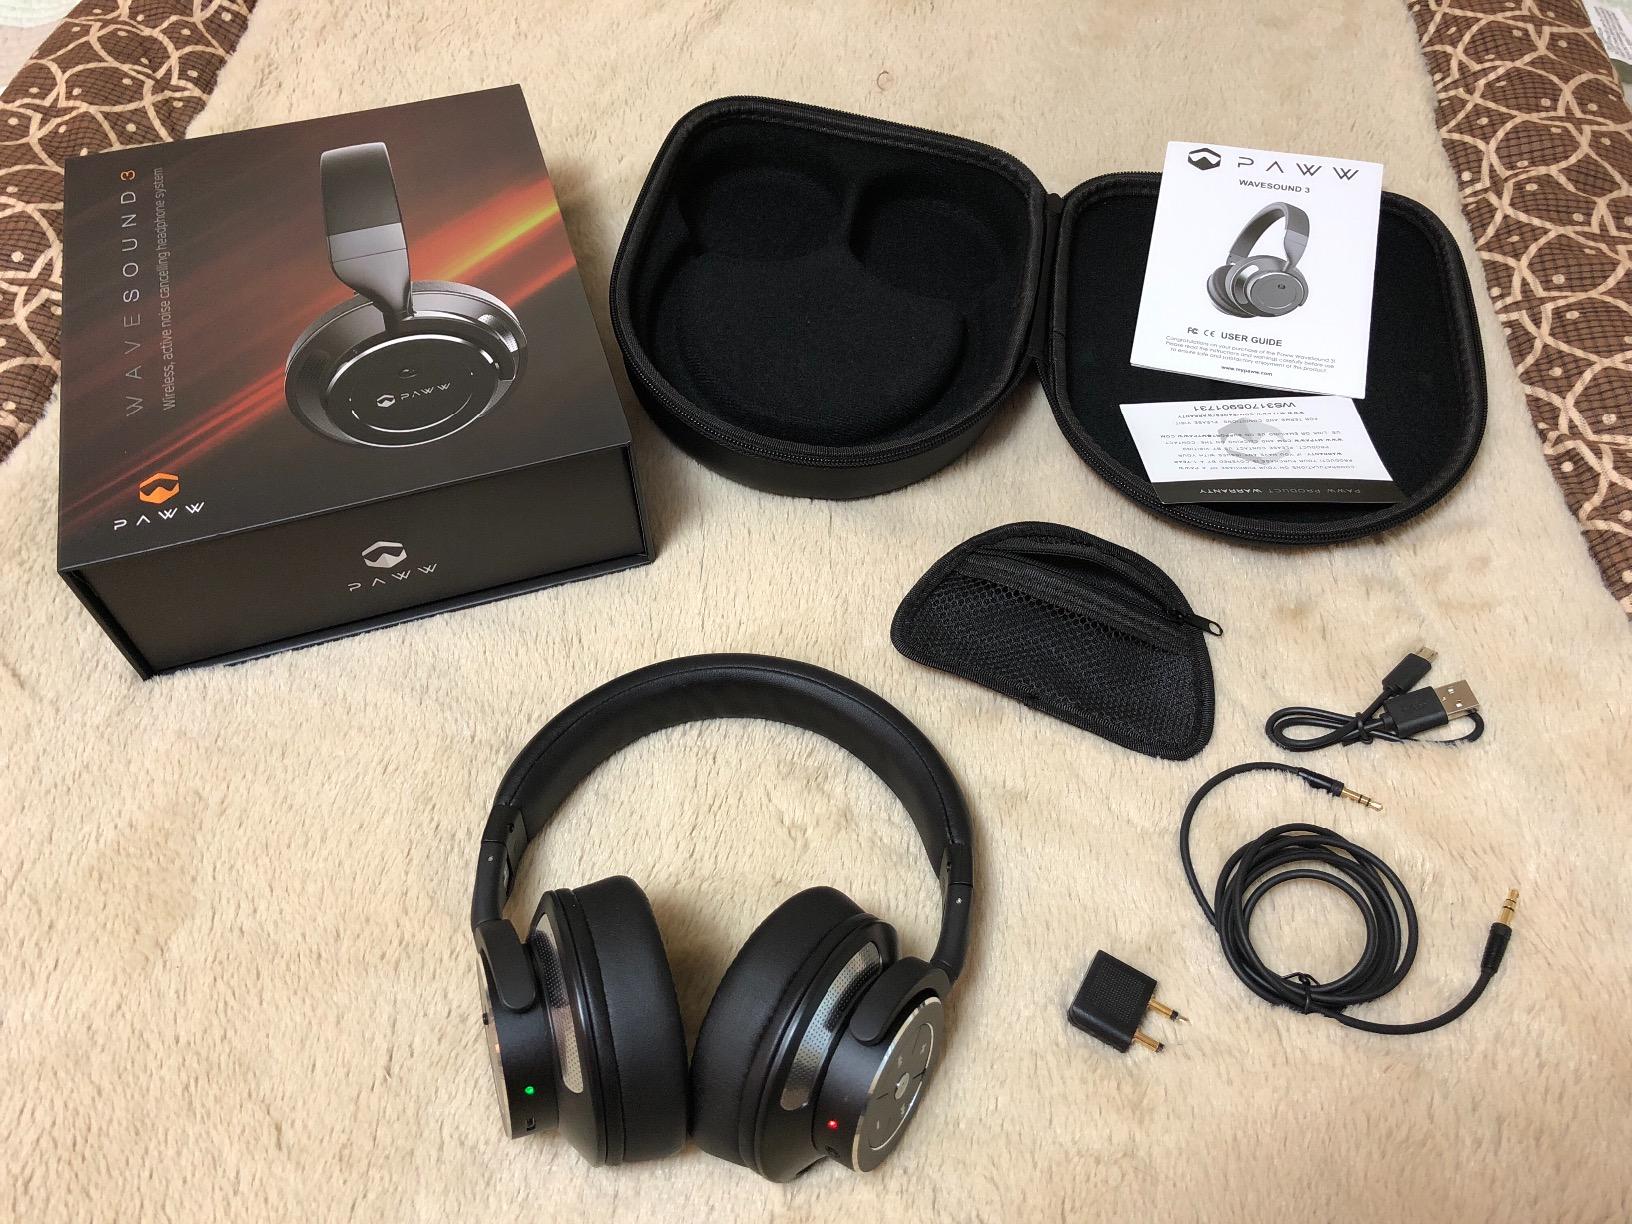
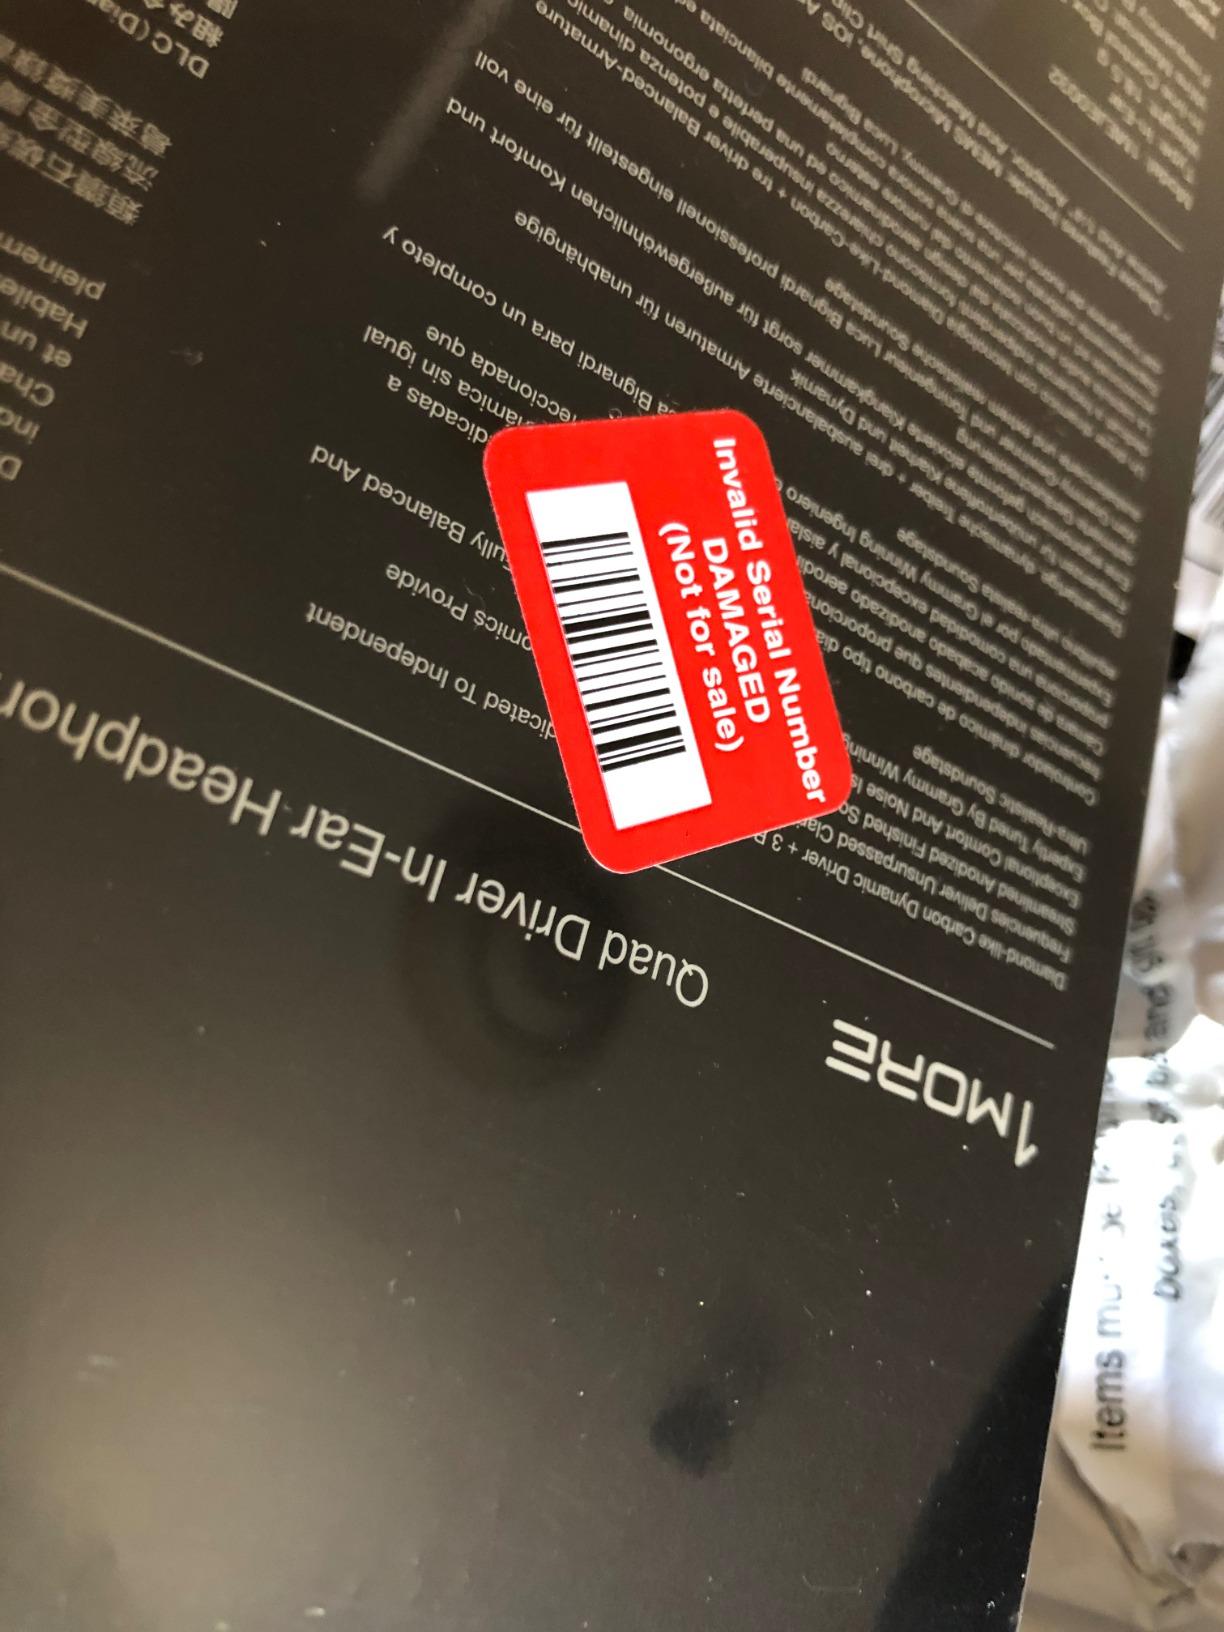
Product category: headphones
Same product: no